Lekki Conservation Centre

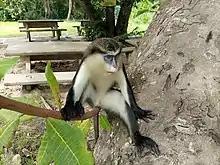
Monkey at Lekki Conservation Centre

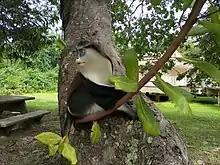
Monkey at Lekki Conservation Centre

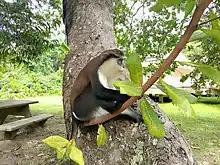
Monkey at Lekki Conservation Centre

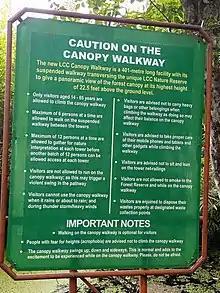
Lekki Conservation Centre Caution Board

The centre was established in 1990 to serve as biodiversity conservation icon and environment education centre. The facility was built by the Chevron Corporation for the Nigerian Conservation Foundation (NCF), as a reserved sanctuary for the rich flora and fauna of the Lekki Peninsula. The company has since provided annual funding for the management of the centre.